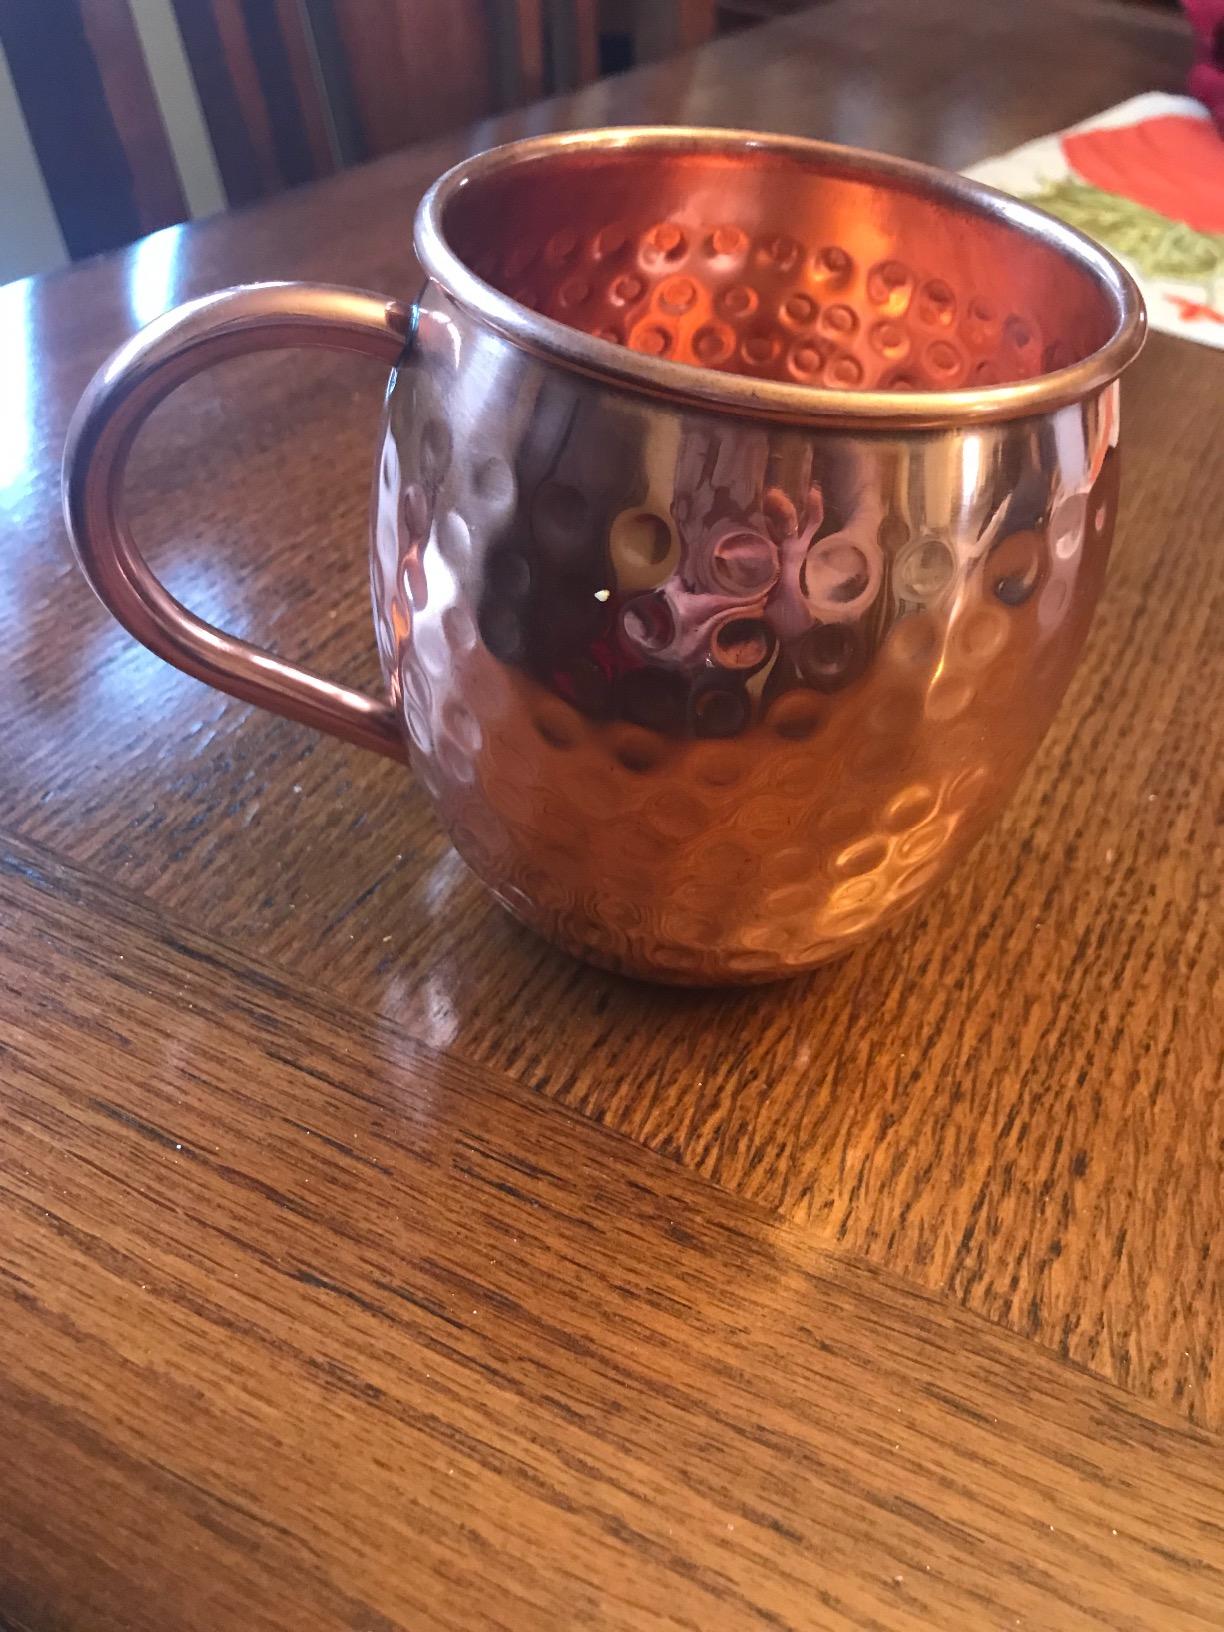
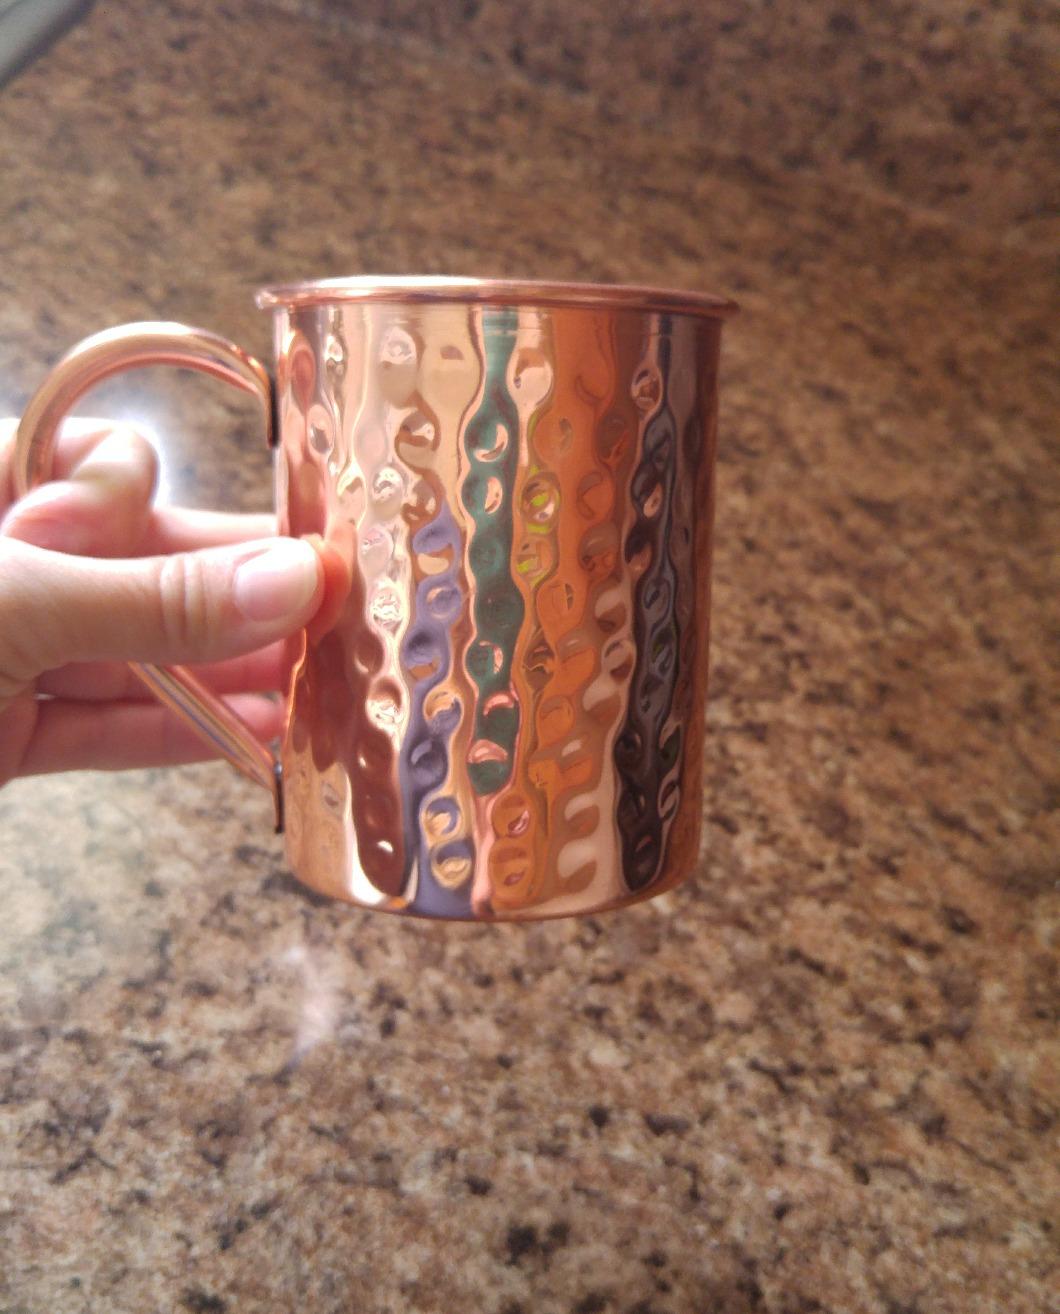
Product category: items_mug
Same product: no